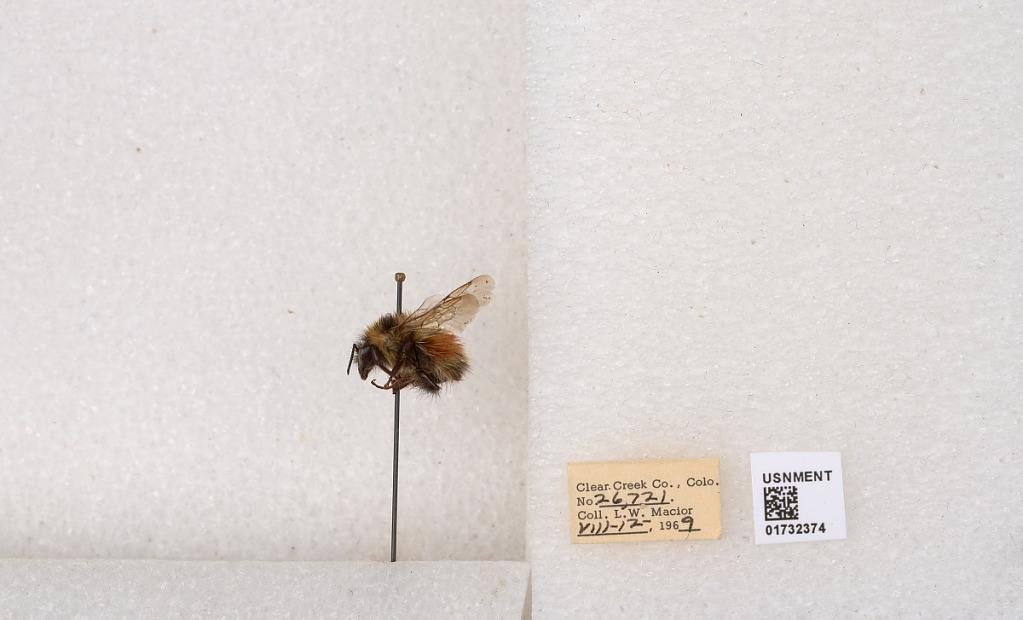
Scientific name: Bombus (Pyrobombus) sylvicola Kirby
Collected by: L. Macior
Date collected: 1969-8-12
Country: United States
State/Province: Colorado
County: Clear Creek
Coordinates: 39.7006, -105.694